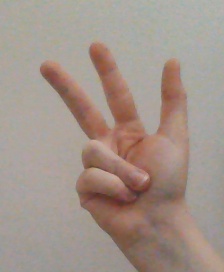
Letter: al